Robbery on the Bank of the Republic

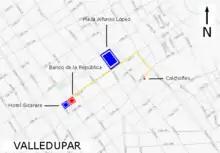
Map of downtown Valledupar showing the route to the mattress store from the branch of the Bank of the Republic

The plan to rob the Banco de la República in Valledupar was devised 8 months earlier, but started in June 1994, three months before committing the robbery, by Benigno Suárez Rincón and commanded by Alexánder Flórez Salcedo. Then Lt. Juan Carlos Carrillo Peña and Jaime Bonilla Esquivel were recruited for the robbery operation. They collected information from the bank's surveillance. Bonilla and National Police lieutenants Juan Carlos Carrillo Peña and César Augusto Barrera Caicedo met in to specify details of the robbery plan.